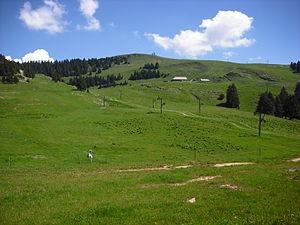
le semnoz en aout
La tome des Bauges est un fromage au lait de vache produit en France. Elle doit son nom au massif des Bauges.